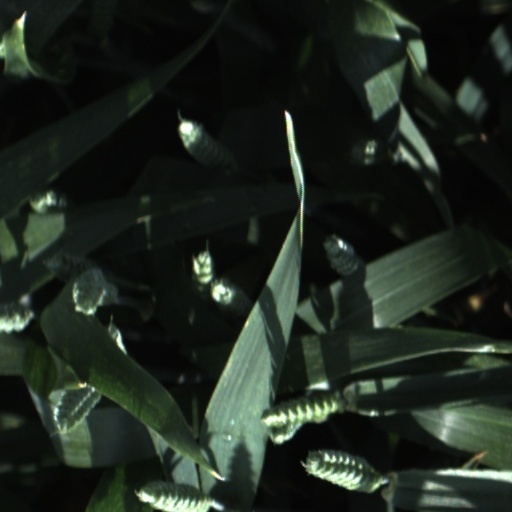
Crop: wheat